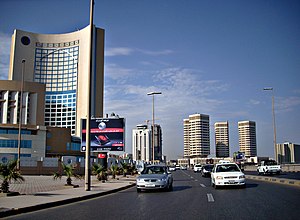
Tripoli / Historie
Tripoli er hovedstaden i den nordafrikanske stat Libyen. I 2011 havde byen 1,8 mio. indbyggere. Tripoli er landets politiske, økonomiske og kulturelle centrum.